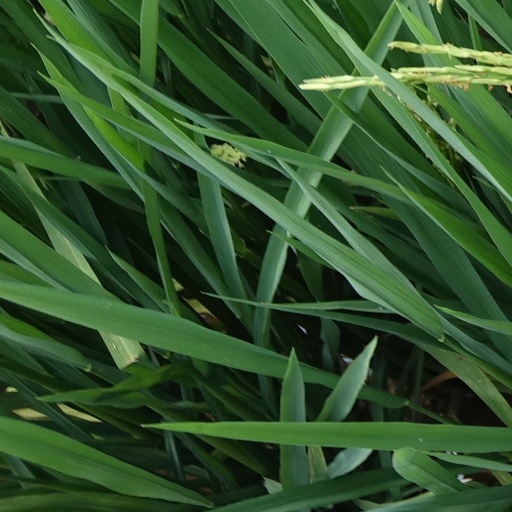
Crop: rice